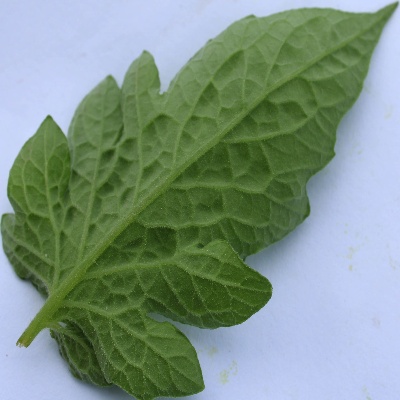
Crop: Tomato
Condition: healthy